Rebecca Mir

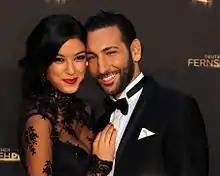
Mir with her husband Massimo Sinató, 2012

Mir's father Asam is an immigrant from Afghanistan while her mother Mareike is German. She has an older brother and a sister, who is thirteen years younger and lived until 2012 with her mother in Monschau-Imgenbroich near Aachen. She attended the St. Michael High School in Monschau. From December 2011 to April 2012, she was associated with singer Sebastian Deyle. In August 2012 she announced that she is together with her "Let's-dance" partner Massimo Sinató. In the fifth season of the show, they were second behind Magdalena Brzeska and Erich Klann. Mir and Sinató married in Sicily on 27 June 2015.